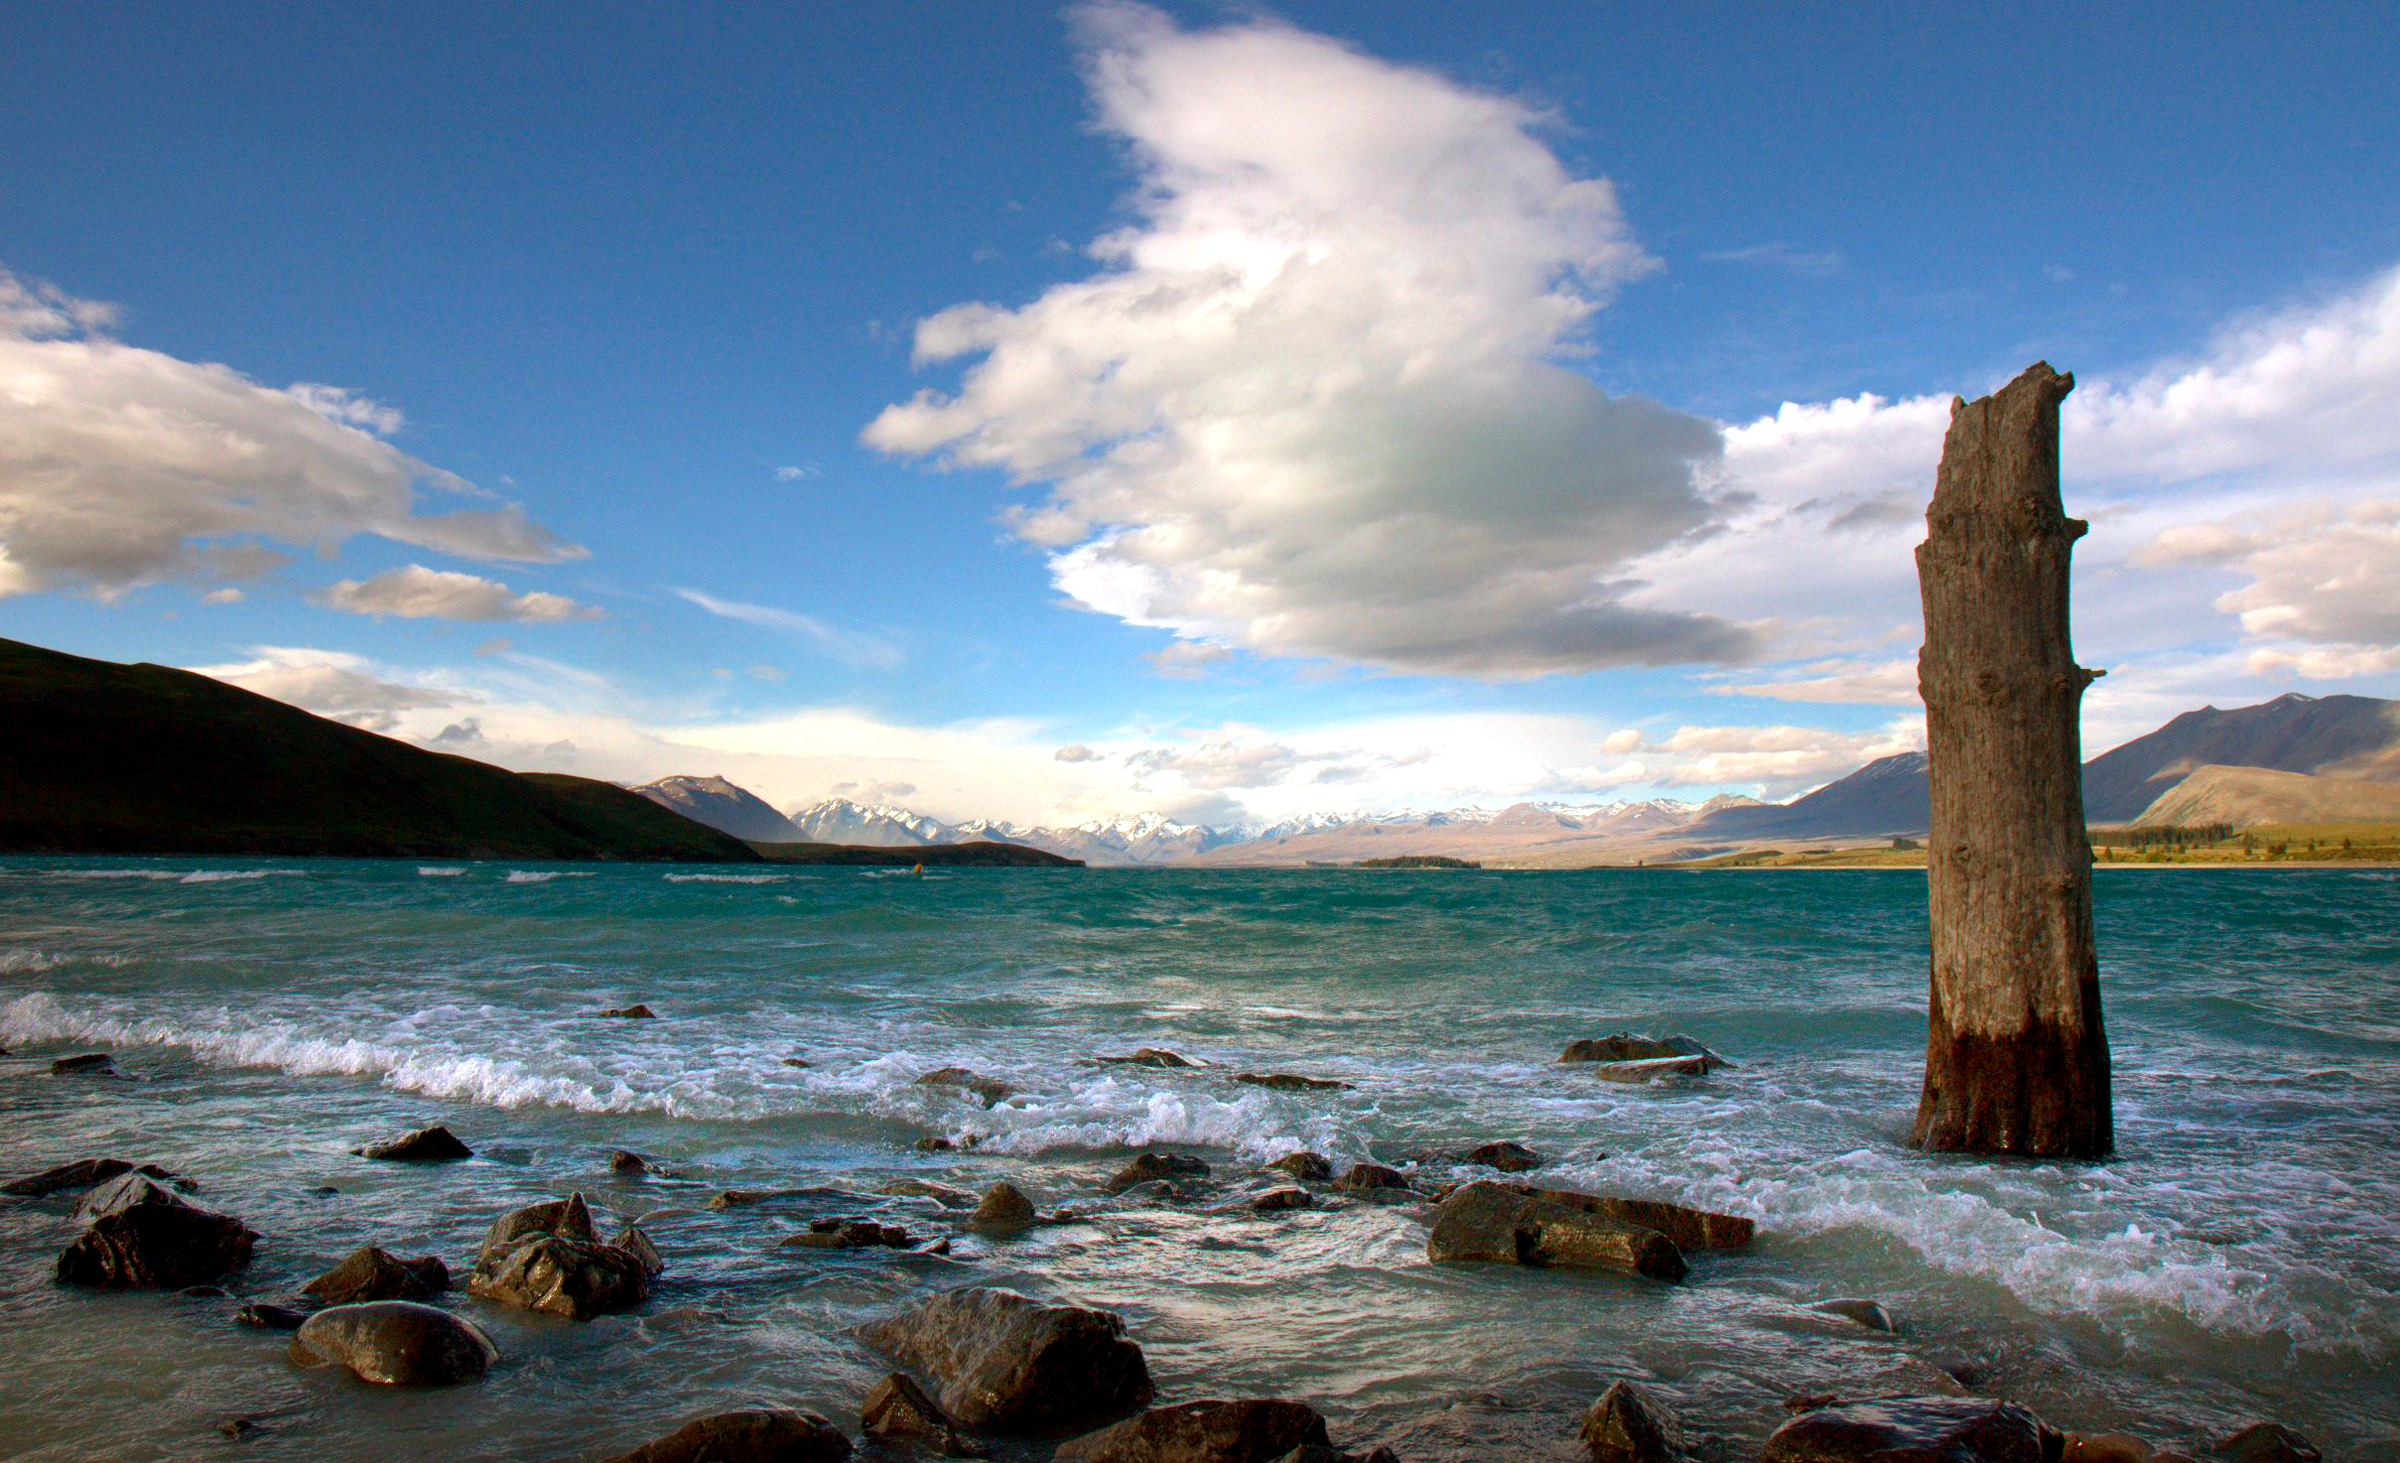
beach, landscape, sea, coast, rock, ocean, horizon, cloud, sky, sunlight, cloudy, shore, wave, vacation, cliff, dusk, cove, tower, bay, terrain, body of water, newzealand, landscapes, geotagged, day, canterbury, laketekapo, mackenziecountry, glacierlakes, cape, wind wave